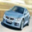
Label: automobile